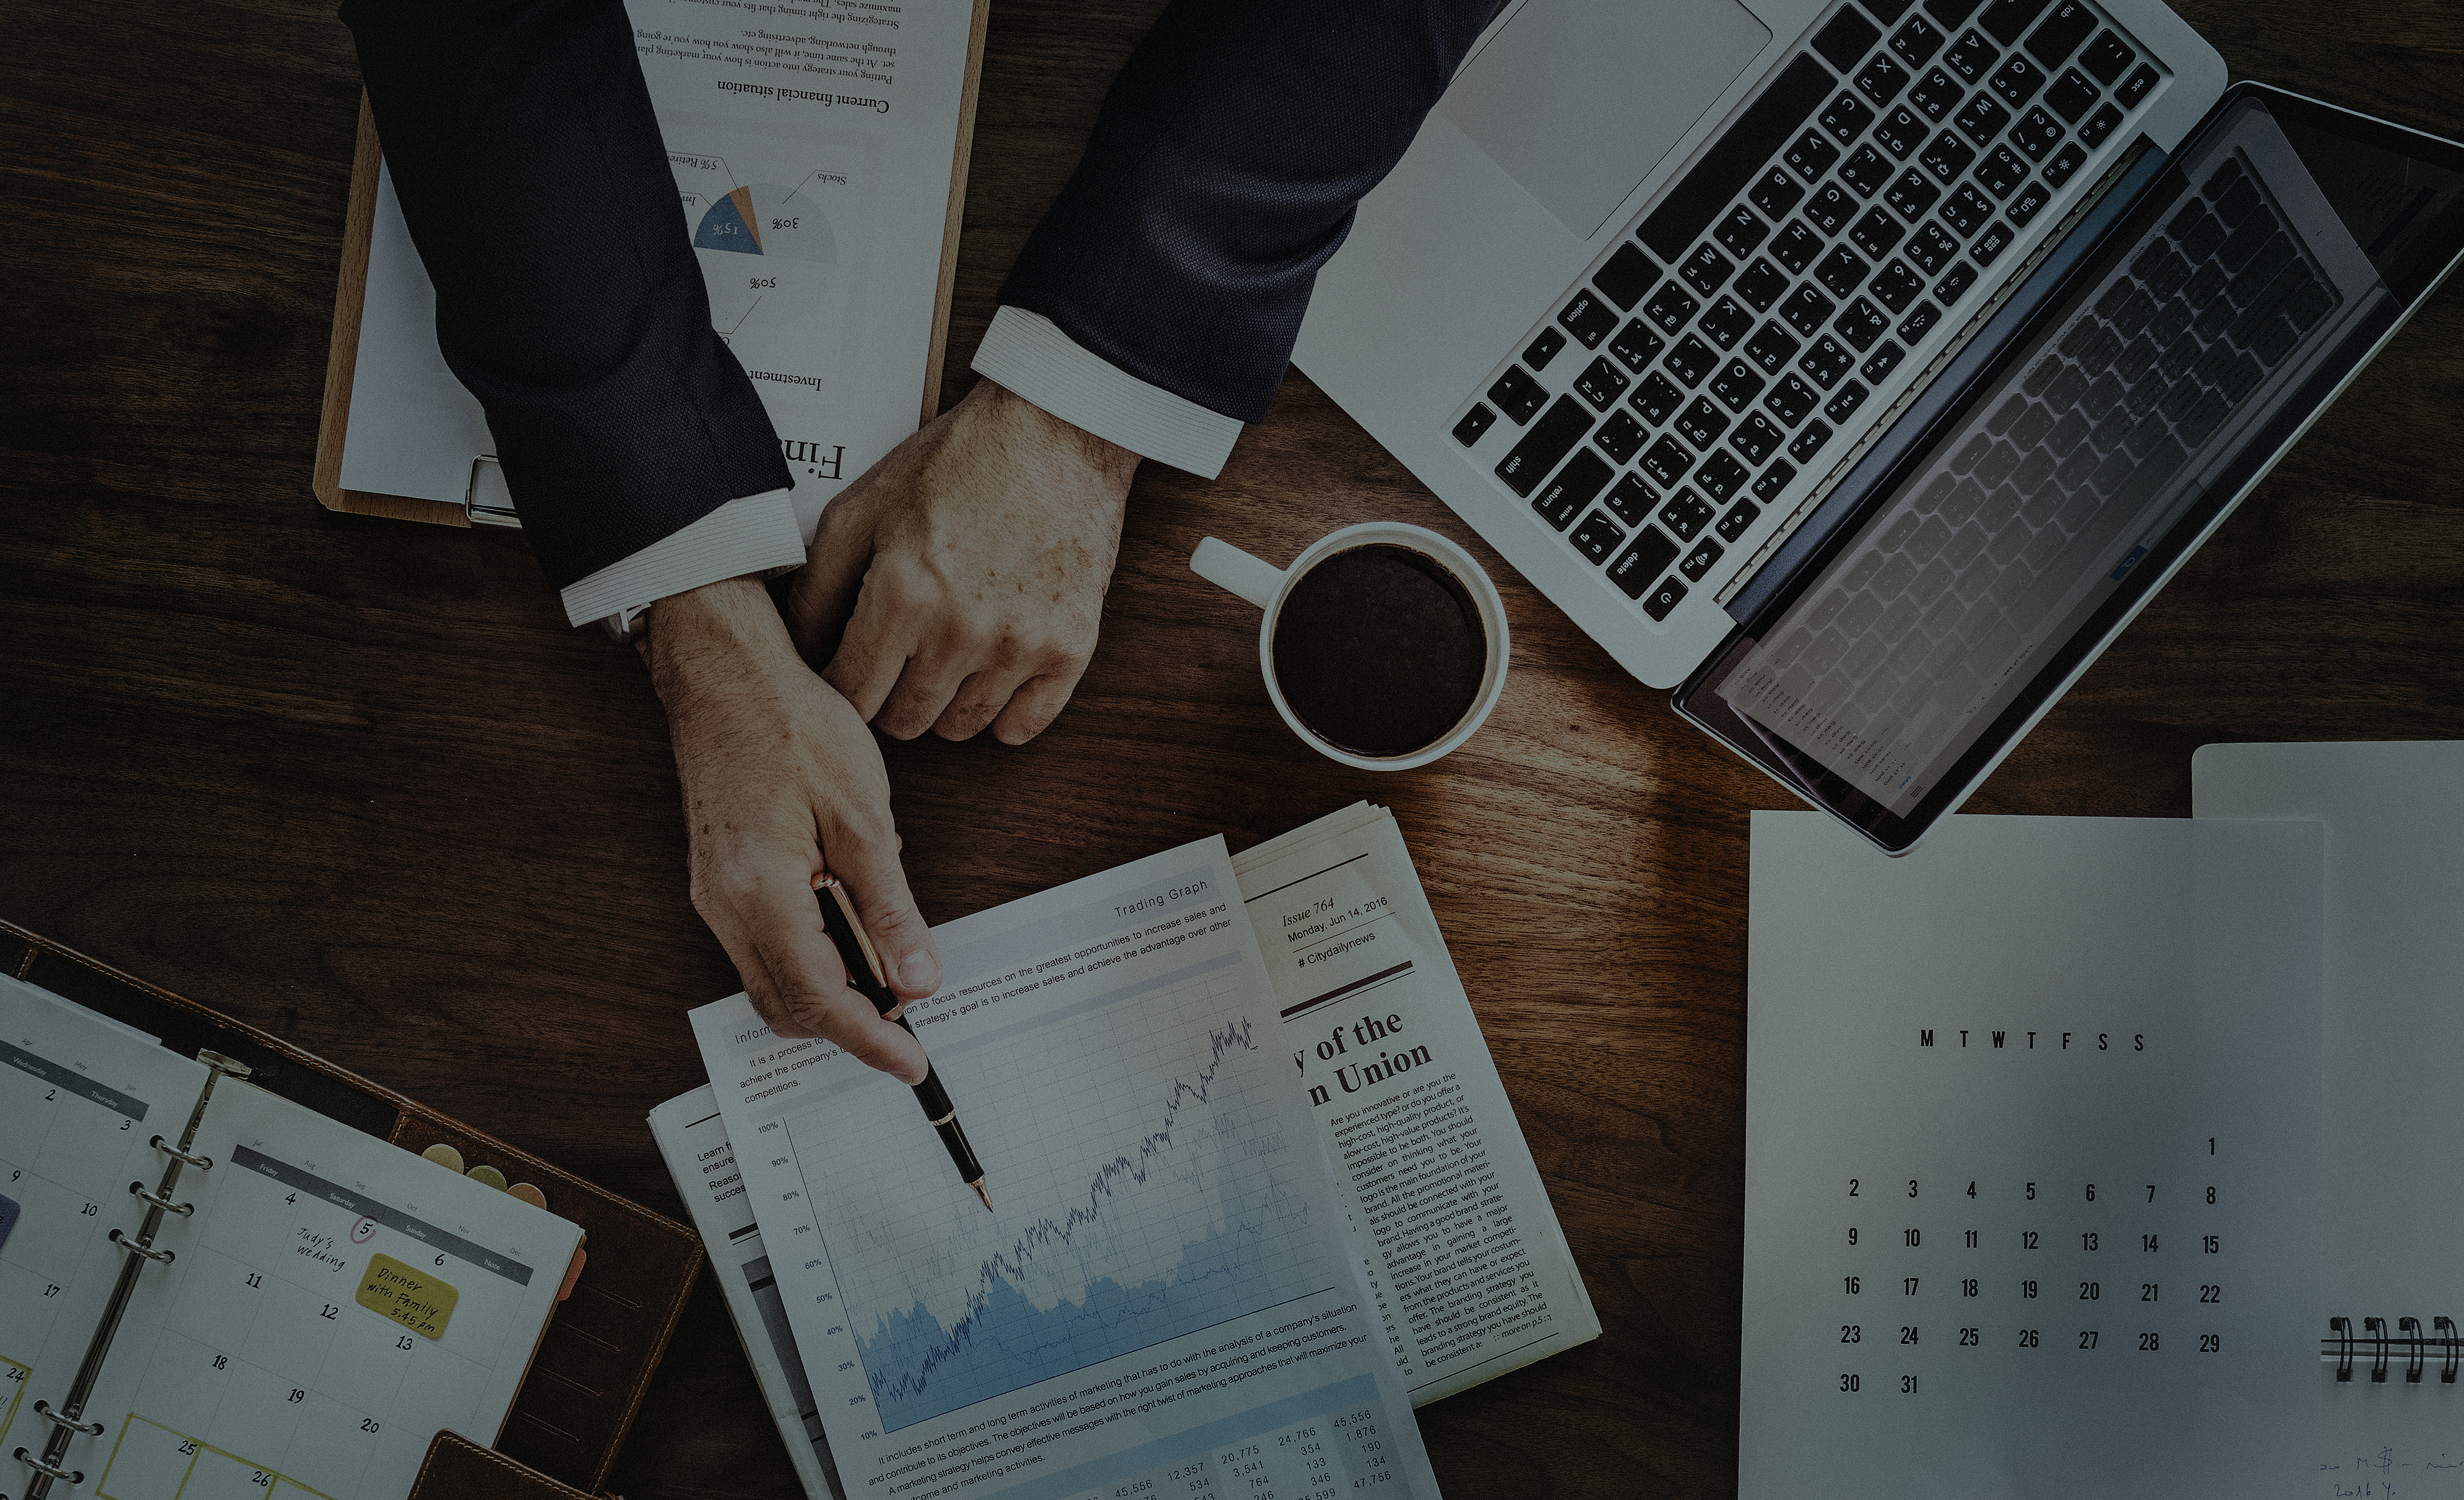
action plan, aerial, agenda, america, american, analysis, analytics, business, business people, business plan, calendar, caucasian, chart, coffee cup, company, computer, data, data analysis, data management, development, entrepreneur, expansion, flat lay, flatlay, goals, graph, growth, hands, information, investment, laptop, man, marketing, meeting, notebook, performance, planning, progress, report, design, font